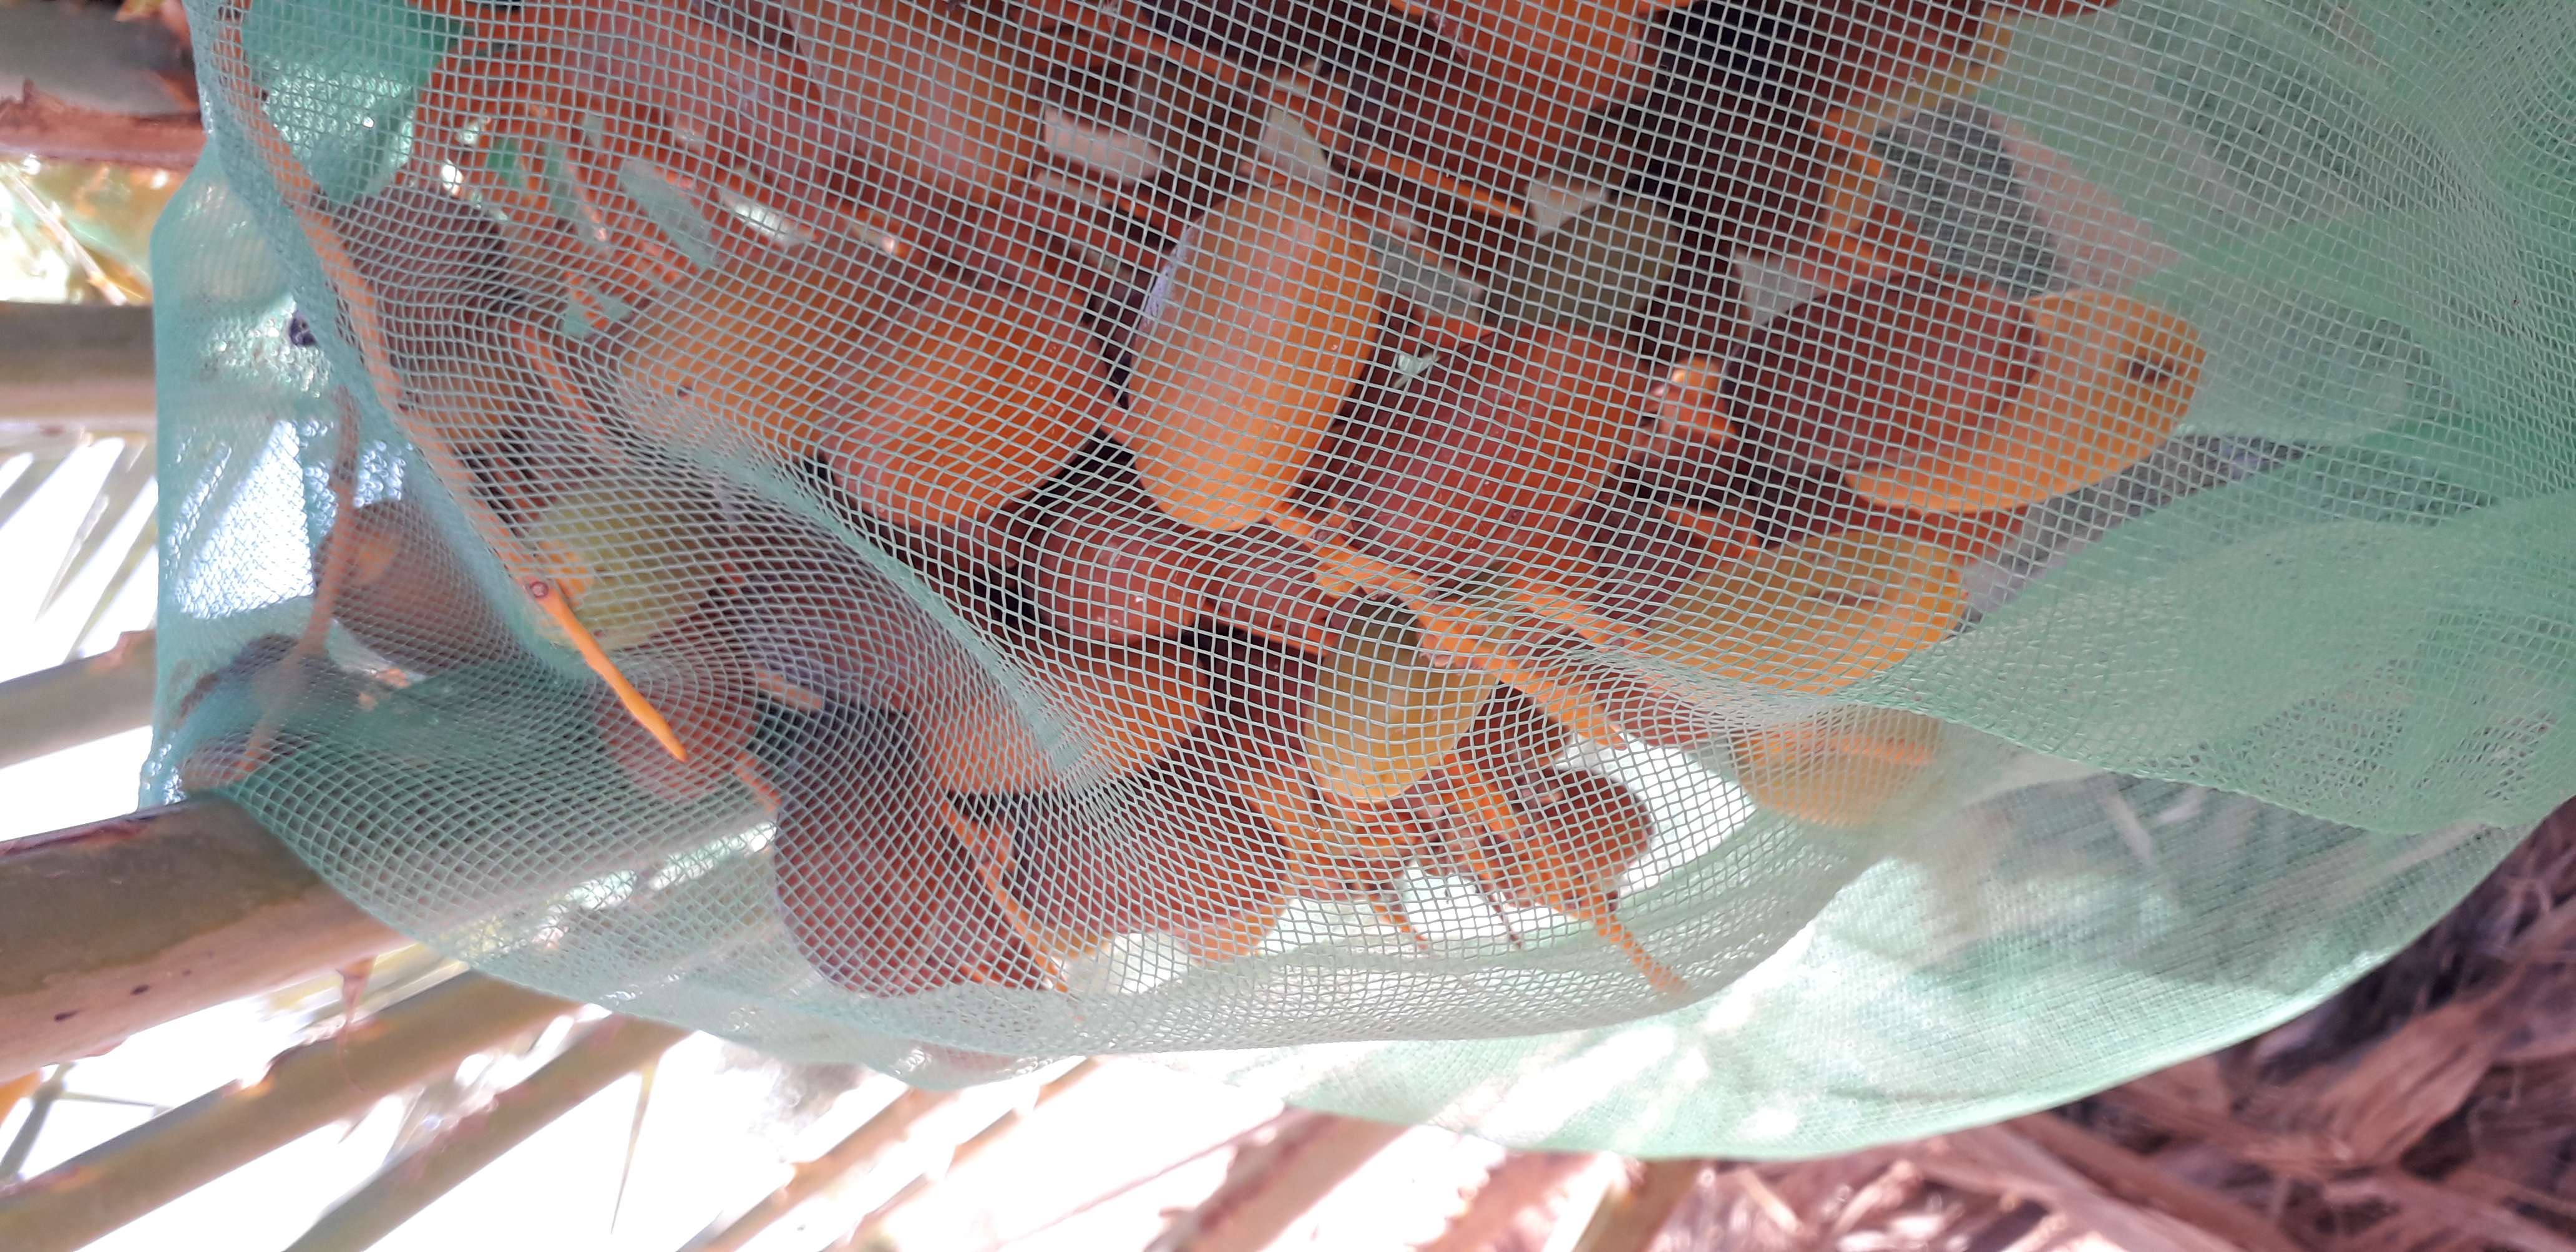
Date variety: kholt